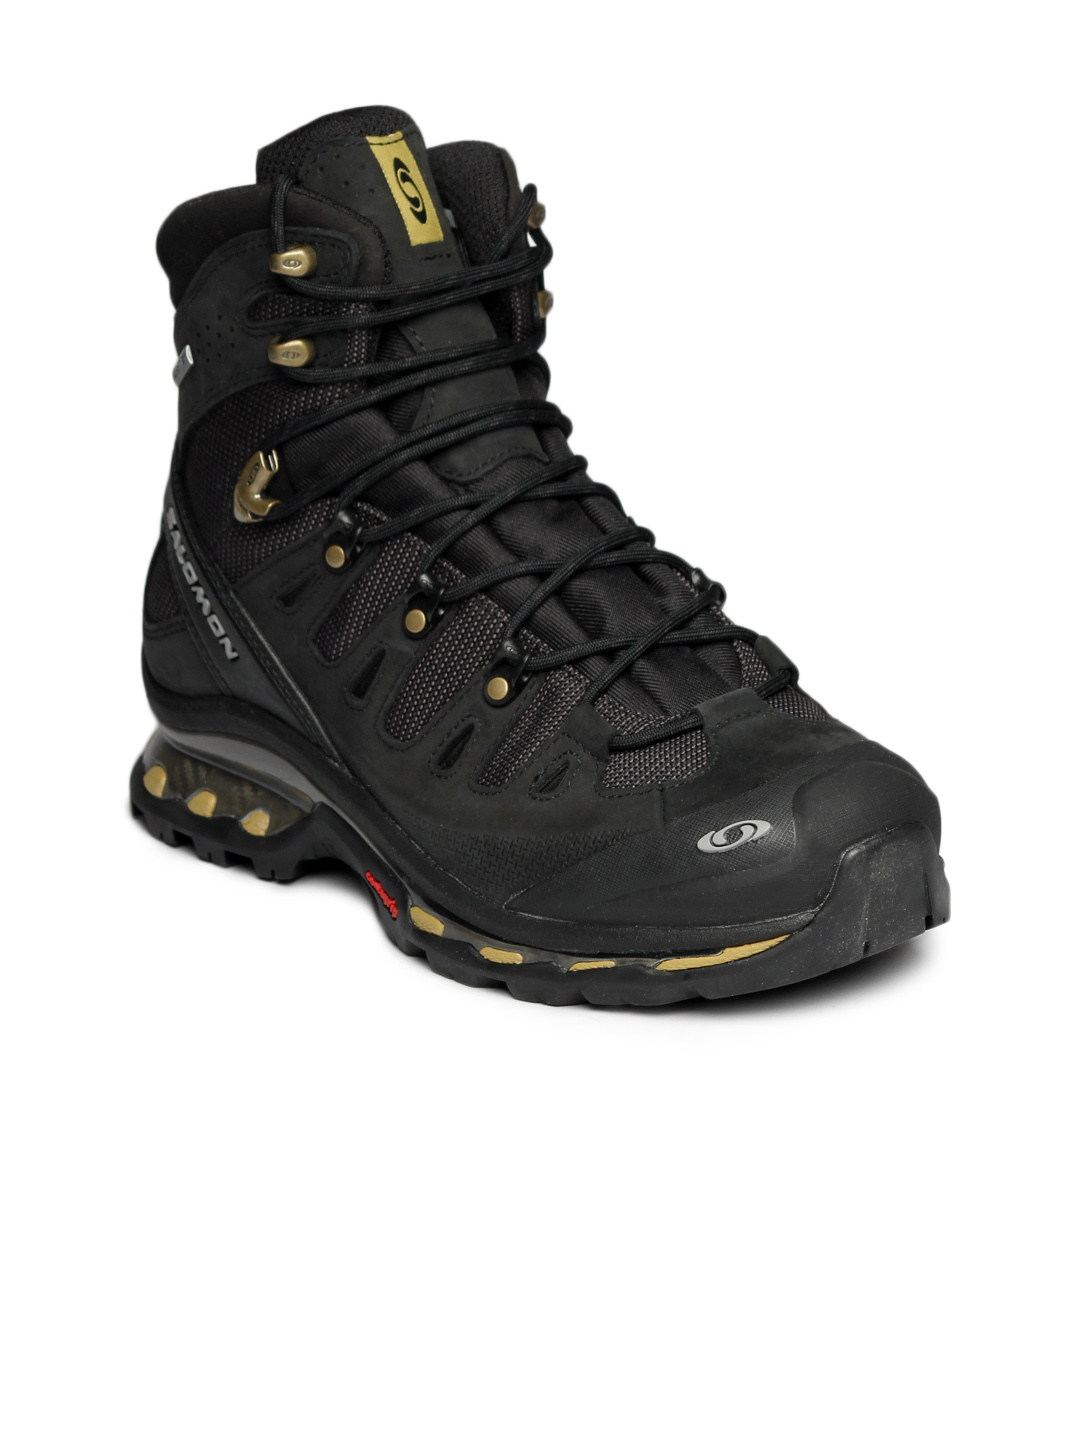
Salomon Men Black Quest Sports Shoes
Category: Footwear / Shoes / Sports Shoes
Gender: Men
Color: Black
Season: Spring 2013
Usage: Sports